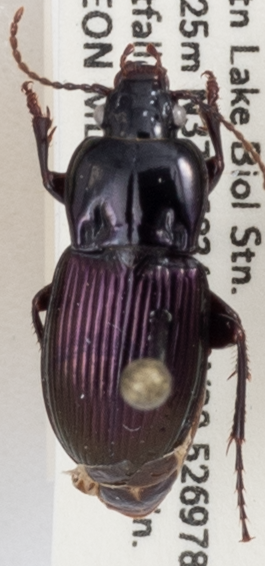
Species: Myas cyanescens
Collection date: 2018-07-17
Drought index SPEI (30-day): -0.508
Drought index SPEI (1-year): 0.348
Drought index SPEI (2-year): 0.32